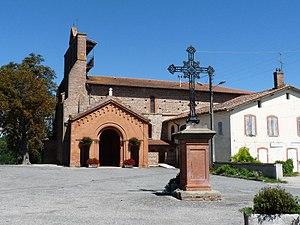
Eglise et croix de Vernet, Haute-Garonne, France
Vernet, encore aussi appelée informellement Le Vernet, est une commune française située dans le département de la Haute-Garonne, en région Occitanie.
La liste des églises de la Haute-Garonne recense de manière exhaustive les églises situées dans le département français de la Haute-Garonne.